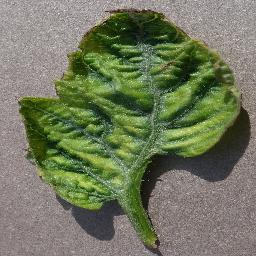
Label: Tomato___Tomato_Yellow_Leaf_Curl_Virus